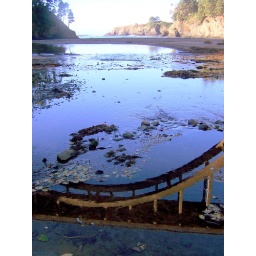
the bridge reflected in the muddy water